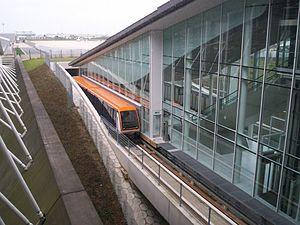
L'aéroport de Paris-Charles-de-Gaulle, communément appelé « aéroport de Roissy-Charles-de-Gaulle » ou « aéroport de Roissy », est un aéroport international situé à Roissy-en-France, 23 km au nord-est de Paris. Il est le premier aéroport en France par son importance, la deuxième plus importante plate-forme de correspondance aéroportuaire d'Europe et le dixième aéroport mondial en 2018 pour le trafic passagers avec 72,2 millions de passagers.